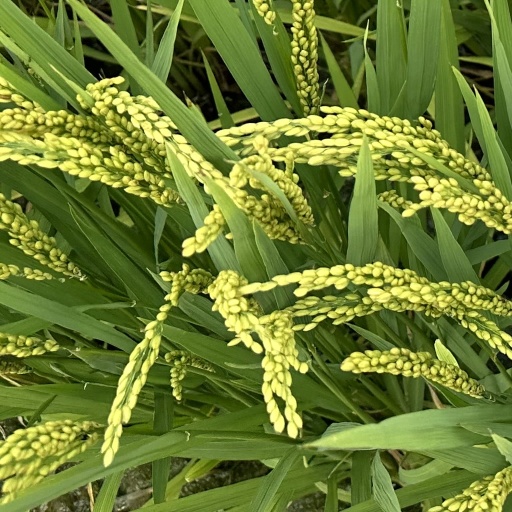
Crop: rice